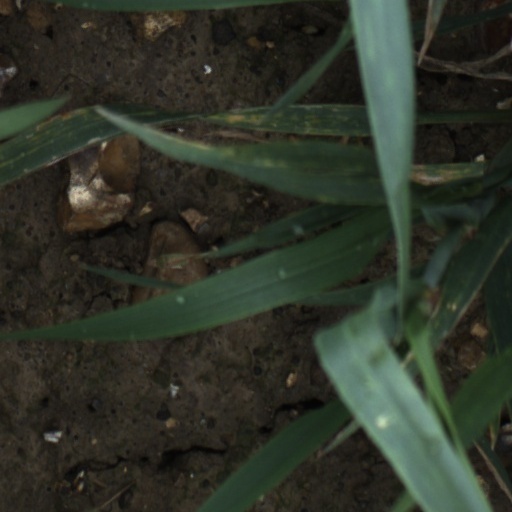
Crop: wheat